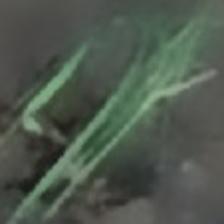
Label: single